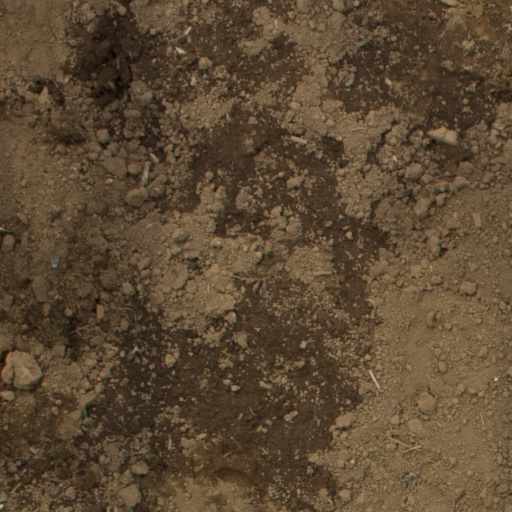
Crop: Jerusalem artichoke